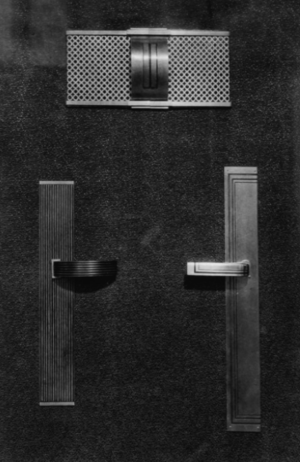
Pièces de serrurerie décorative fabriqués par le serrurier français Louis Gigou.